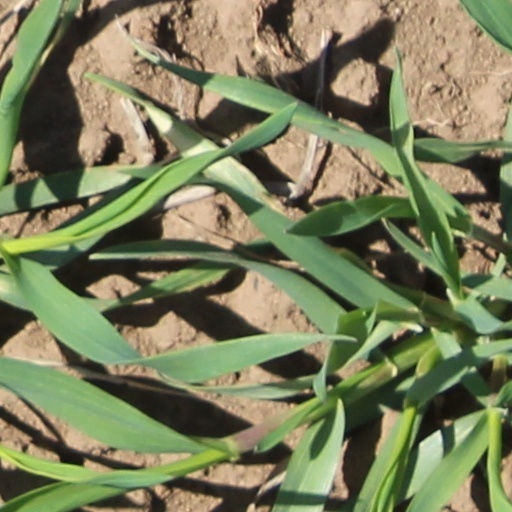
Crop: wheat